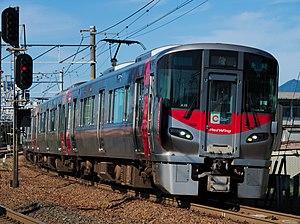
La ligne Kure est une ligne ferroviaire exploitée par la West Japan Railway Company, dans la préfecture d'Hiroshima au Japon.